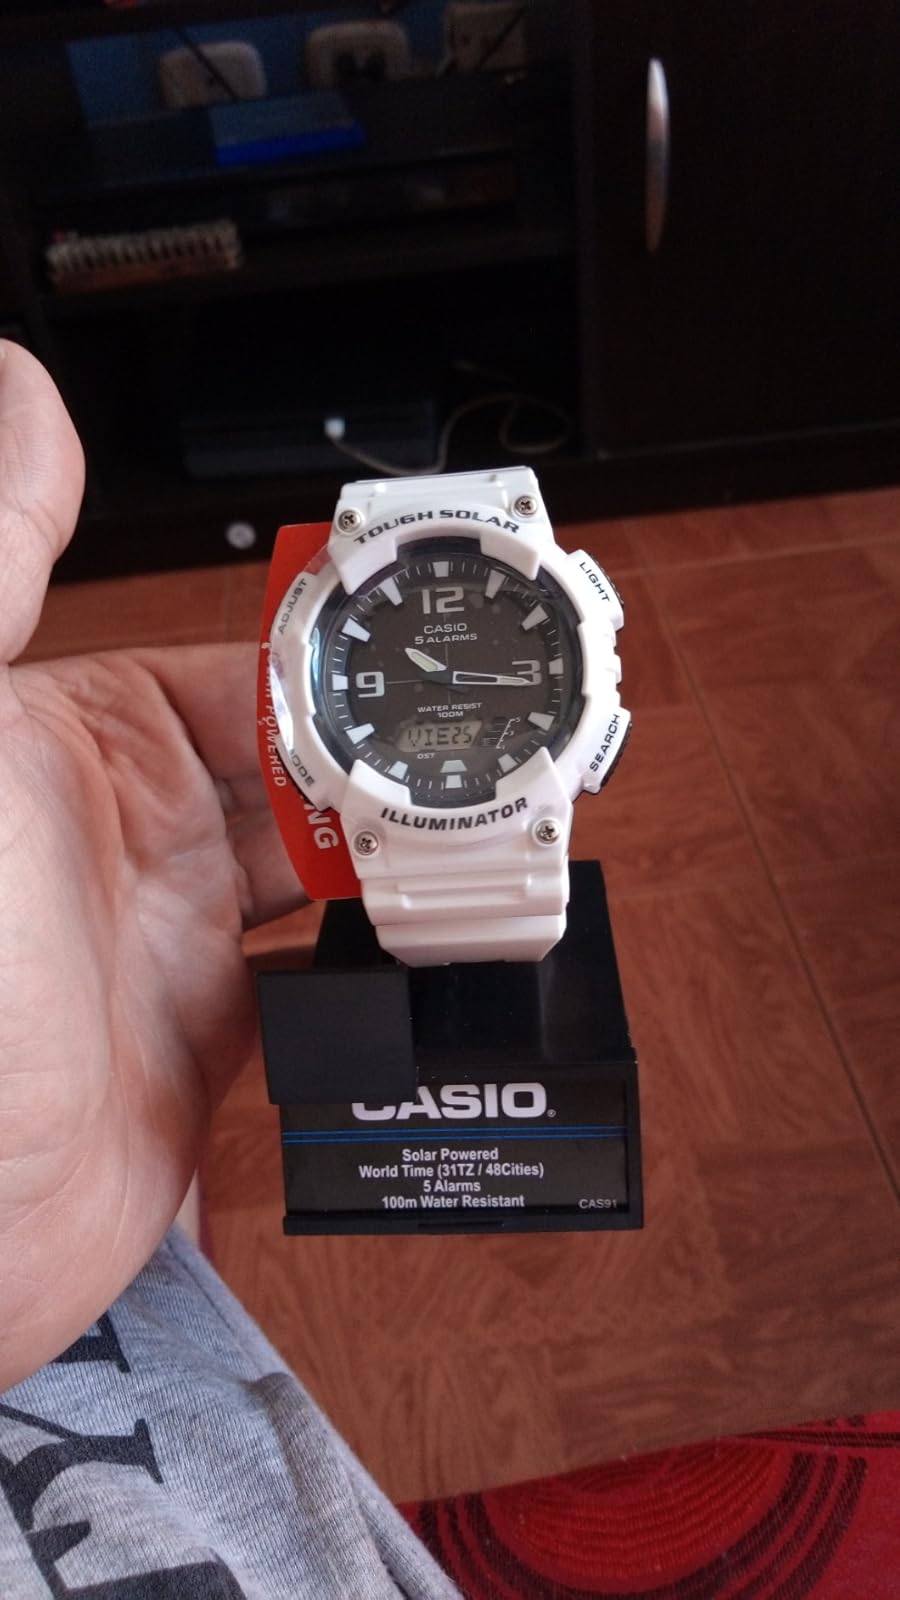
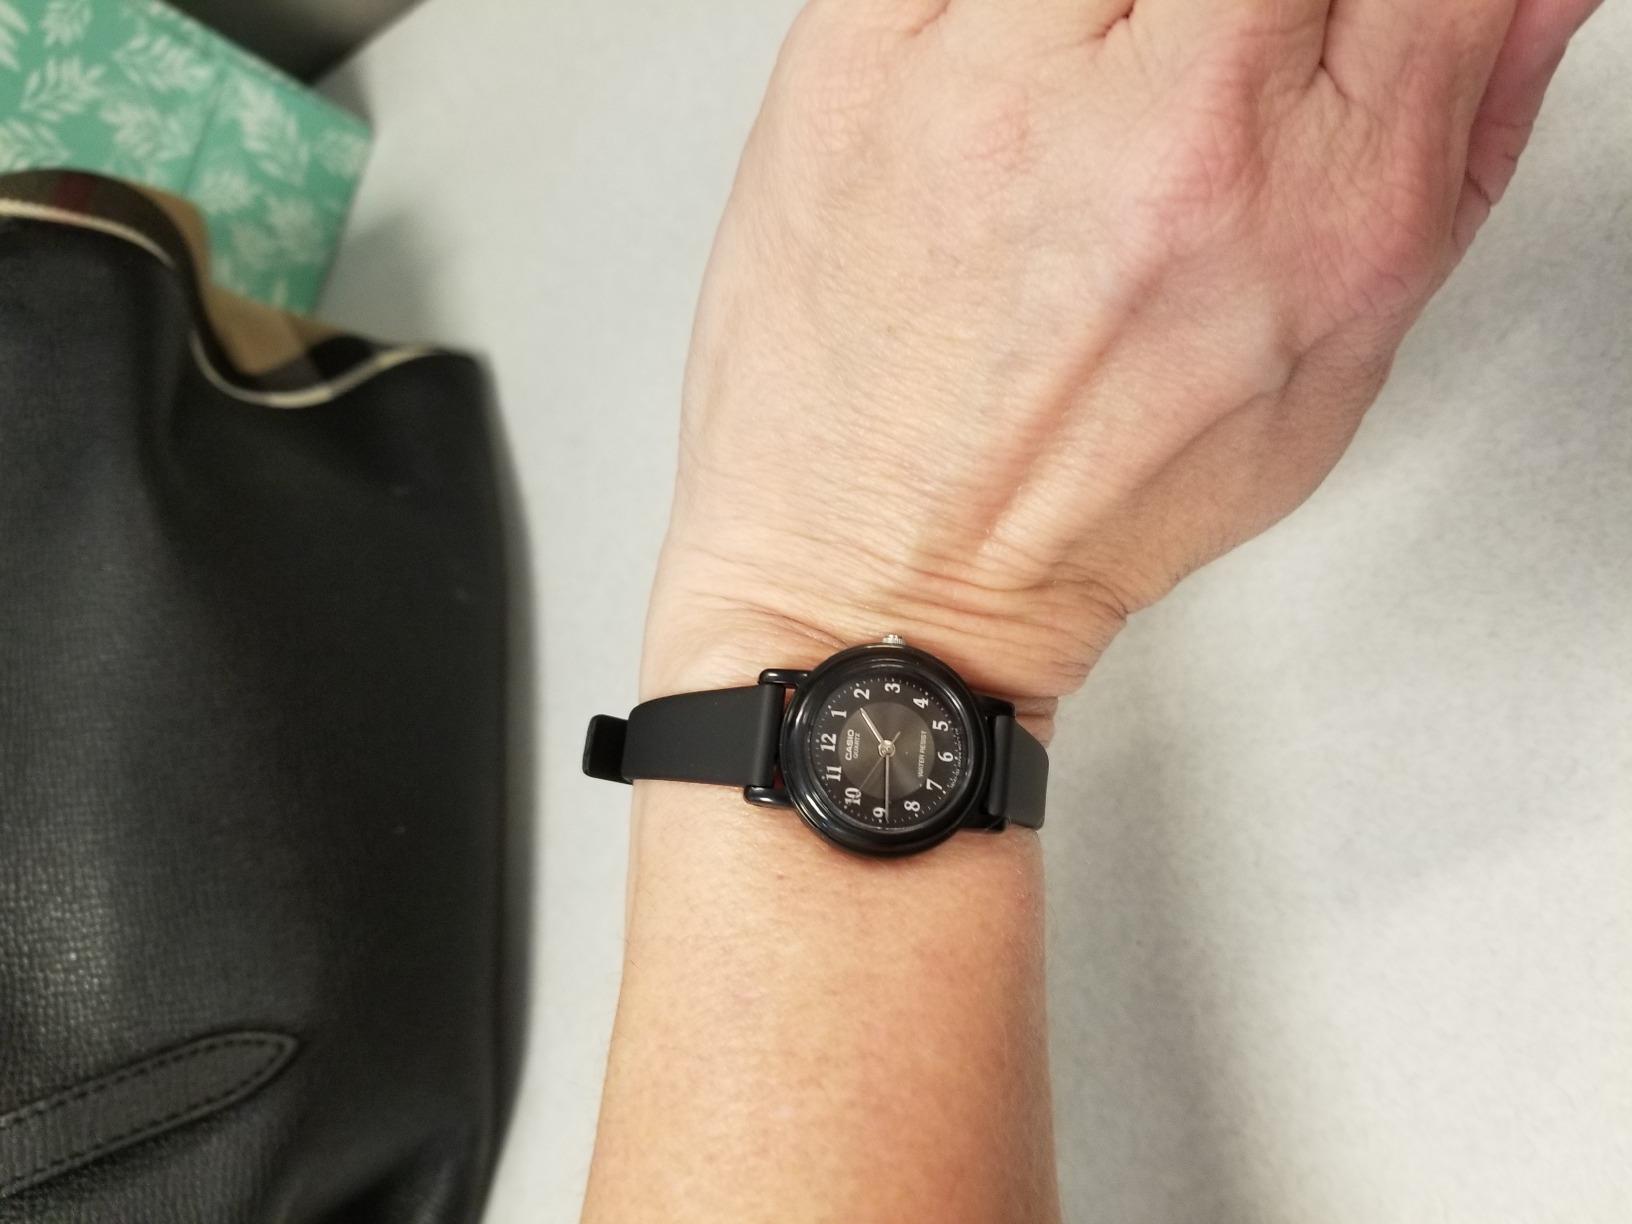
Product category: accessories_watch
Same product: no